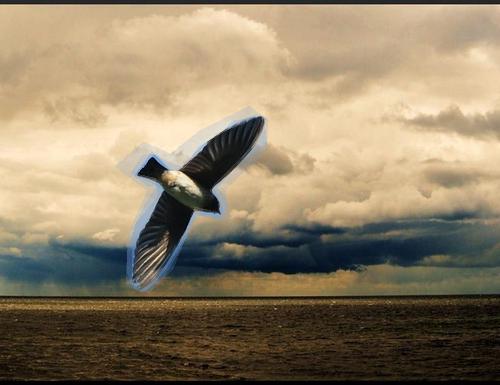
Bird species: Cliff_Swallow
Bird type: landbird
Background: water